Plasma antenna

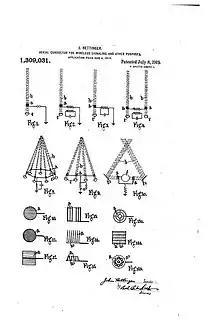
Hettinger's Aerial Conductors for Wireless Signaling US1309031A

A plasma antenna is a type of radio antenna currently in development in which plasma is used instead of the metal elements of a traditional antenna. A plasma antenna can be used for both transmission and reception. Although plasma antennas have only become practical in recent years, the idea is not new; a patent for an antenna using the concept was granted to J. Hettinger in 1919.